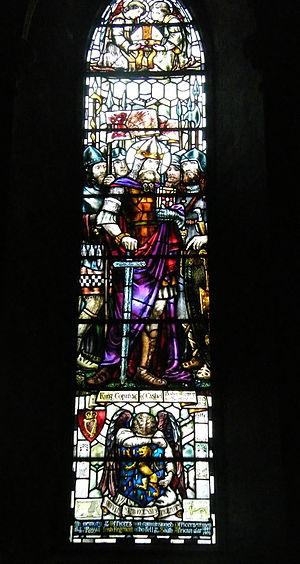
Sarah Henrietta Purser est une artiste peintre irlandaise née en 1848 à Dún Laoghaire et morte en 1943 à Dublin.